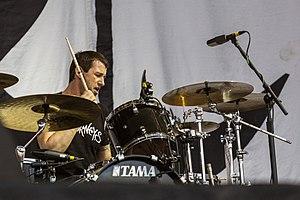
Dean Butterworth, né le 26 septembre 1976 à Rochdale en Angleterre, est le batteur du groupe Good Charlotte.